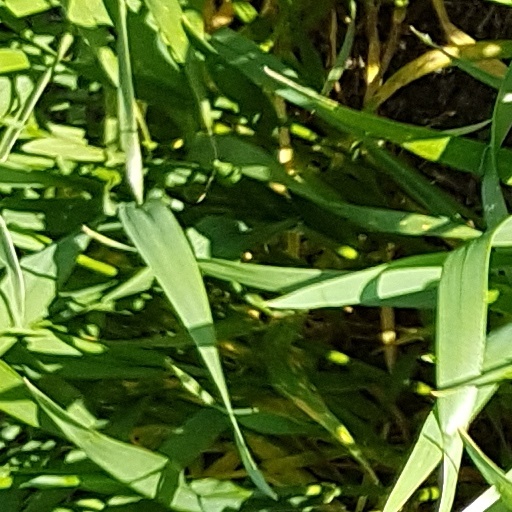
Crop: wheat